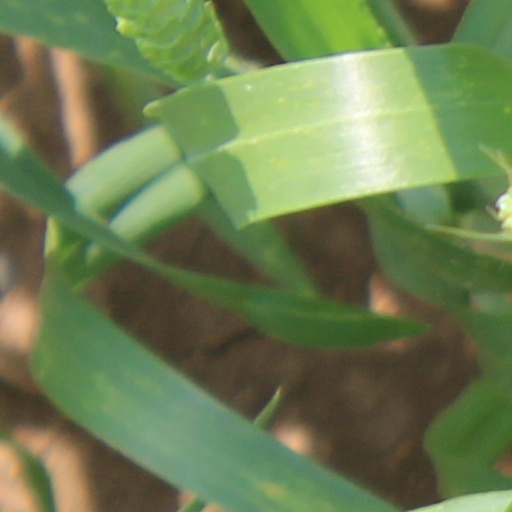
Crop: wheat